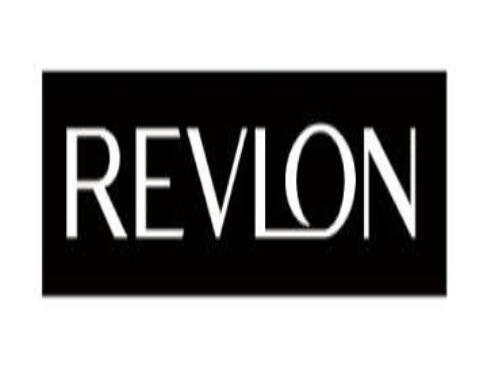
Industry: Necessities